David IV

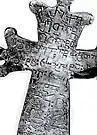
Old Avar crosses with Avar inscriptions in Asomtavruli script.

Having re-established the unity of the Kingdom of Georgia, David IV began again to reform the internal kingdom. To this end, in 1103 (or in 1104 or 1105) he convened a council of the Catholicos-Patriarch of All Georgia in the cathedrals of Ruisi and Urbnisi. After decades of devastation and war, the Orthodox Church had lost its traditional values and was suffering from many ills, such as corruption and the hereditary transmission of high religious offices. Inspired by the ideas of the 11th-century monk George the Hagiorite, the king and his adviser George of Chqondidi aligned themselves with the demands of the majority of his subjects to overcome the reactionary part of the ecclesiastical class and replace dishonest subjects with virtuous priests. The Council of Ruisi-Urbnisi, led only indirectly by David IV who, as a lay sovereign, could not take part in the internal affairs of the Church, adopted resolutions reflecting the will of the pious party. Not only did the Council deprive the nobility fighting against central power of an influential ally, the Church, but it also spiritually purified the kingdom and greatly contributed to the national consolidation of a country whose national identity was mainly based on Christianity.